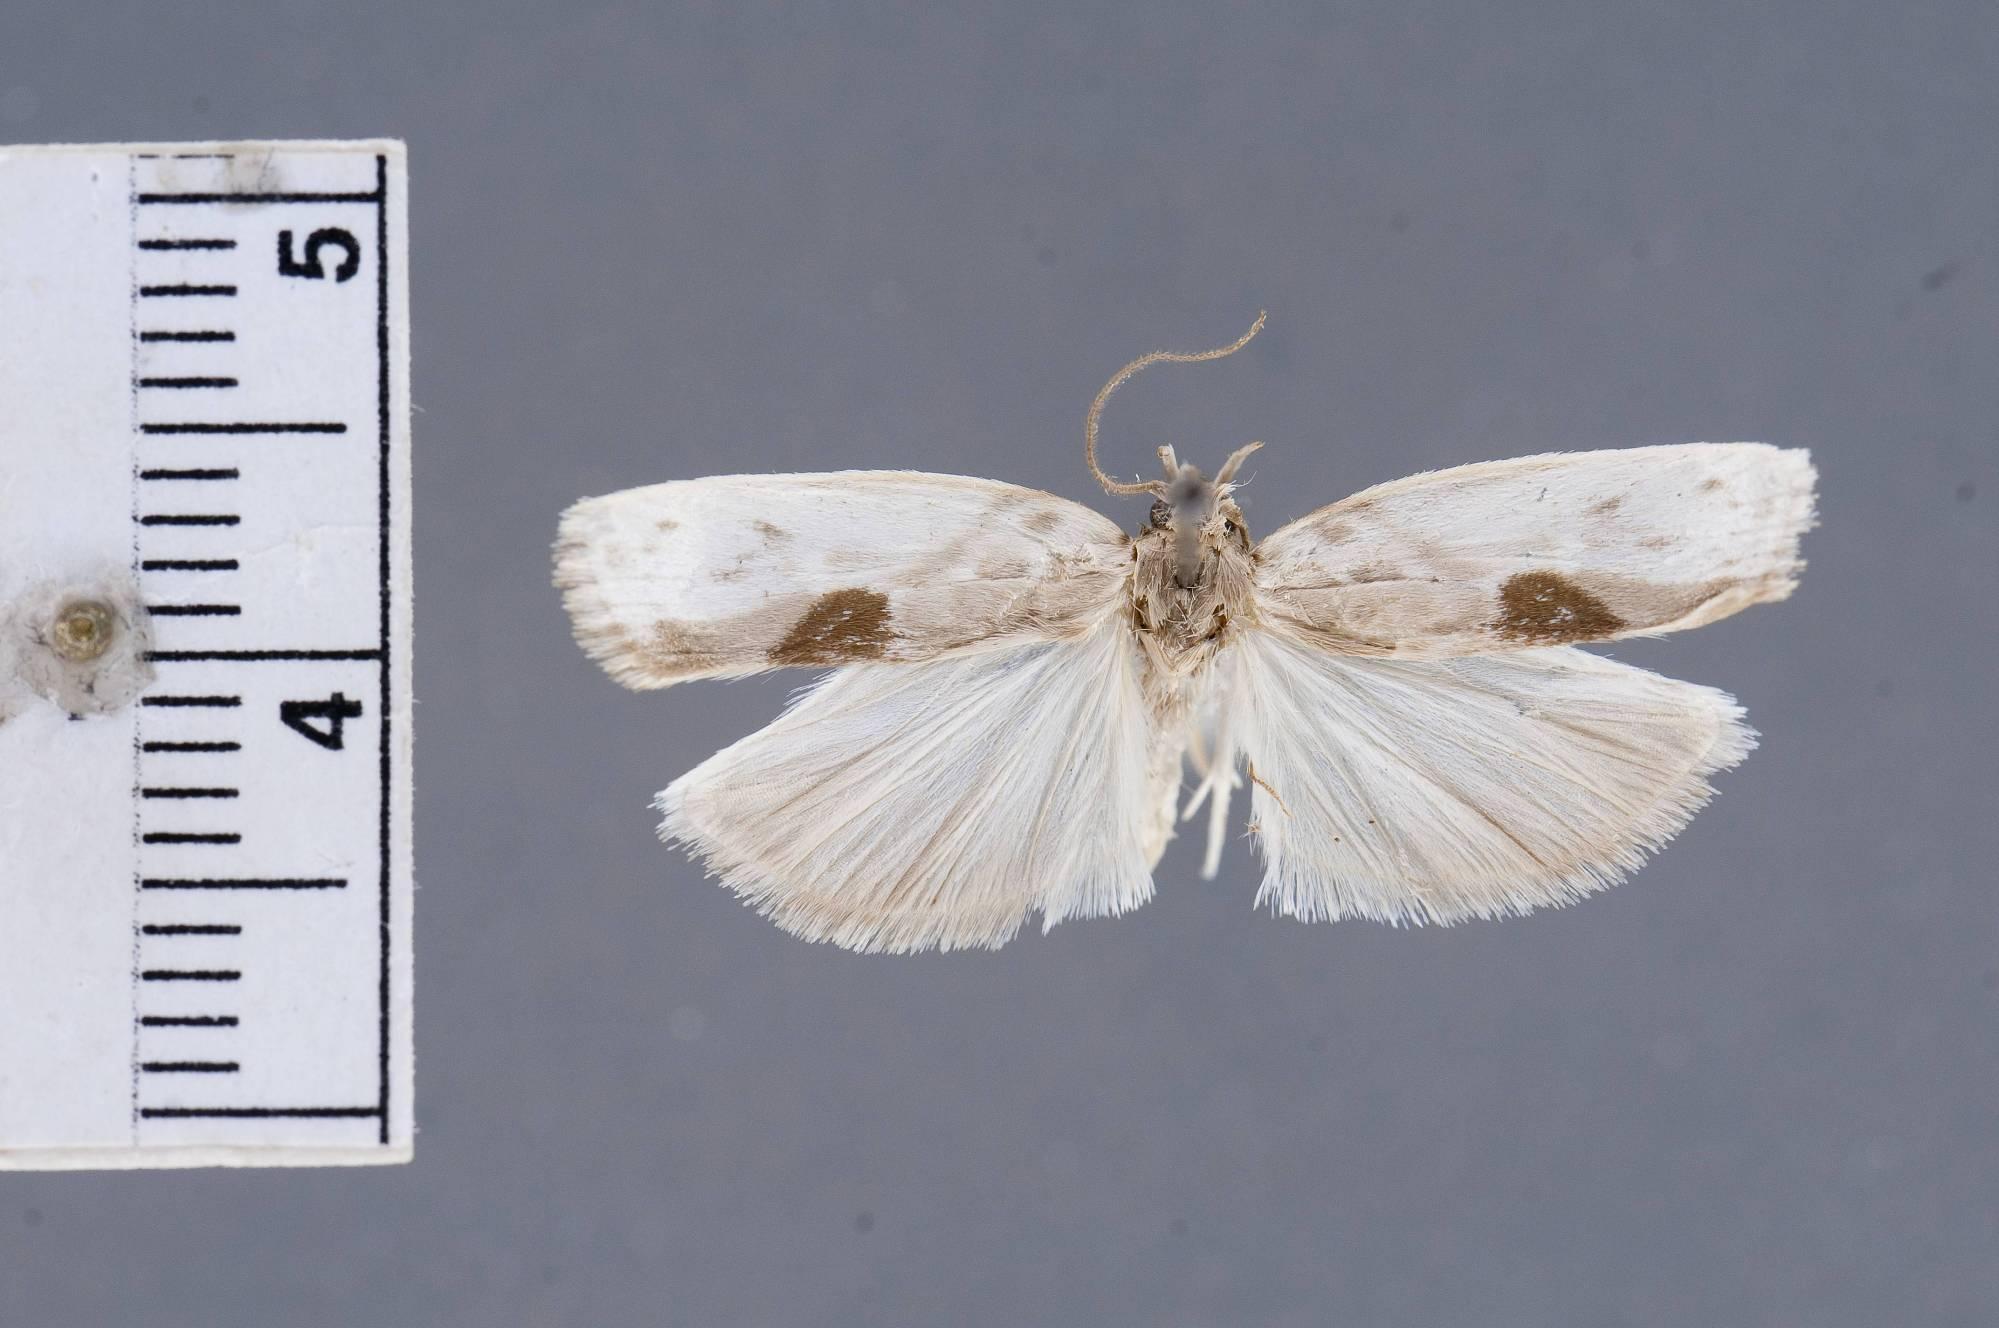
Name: Antaeotricha monocolona
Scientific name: Antaeotricha monocolona Meyrick, 1932
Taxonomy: Animalia, Arthropoda, Insecta, Lepidoptera, Glossata, Depressariidae, Stenomatinae
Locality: Incachaca, Cochabamba, Bolivia
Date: [Not Stated]